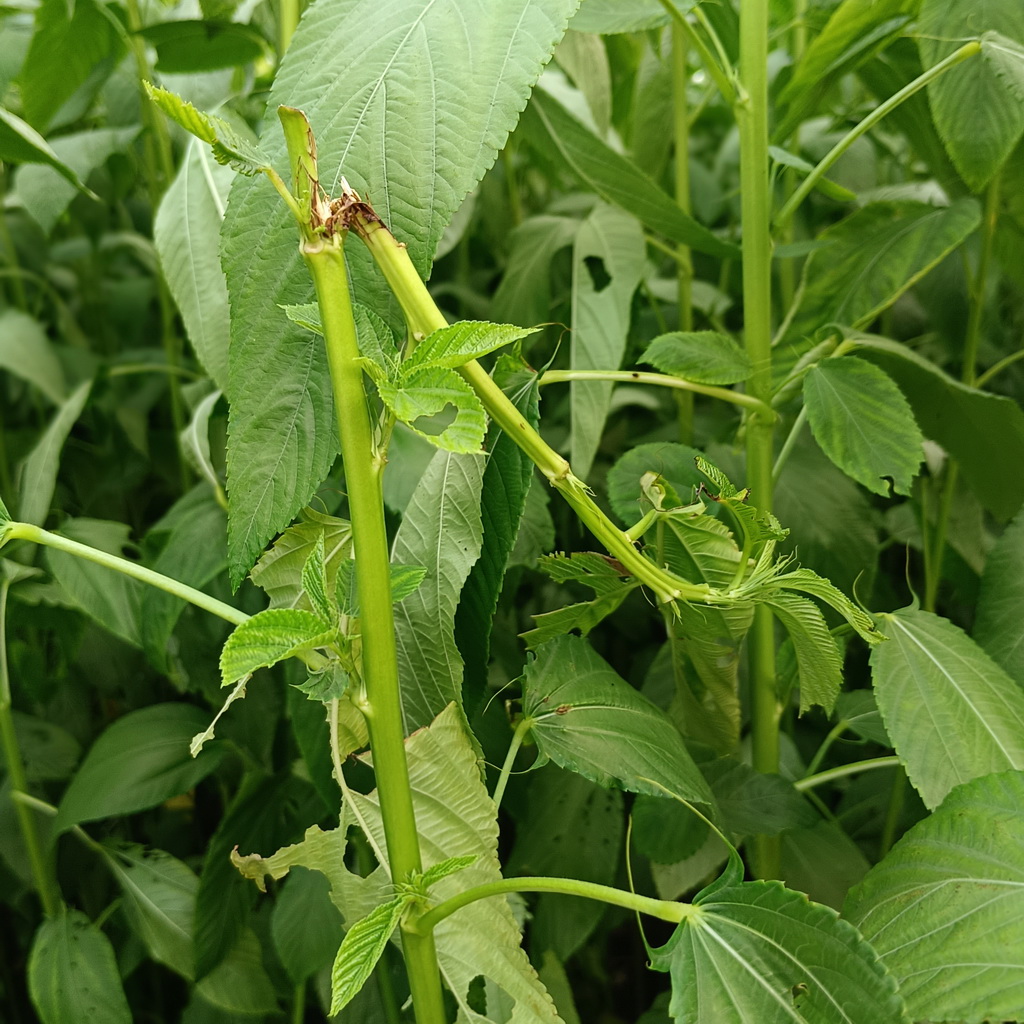
Label: Stem Soft Rot